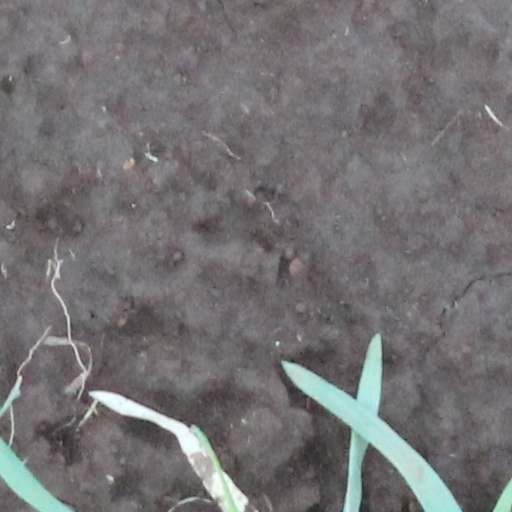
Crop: wheat